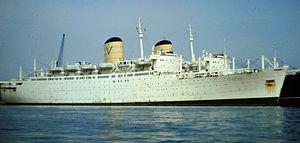
Le navire de croisière Fairwind désarmé à Southampton en août 1969.
Princess Cruises est une compagnie maritime américaine spécialisée dans les croisières. Elle appartient au groupe Carnival Group, qui détient également d’autres compagnies dont Carnival Cruise Lines, la Cunard, la Holland America Line et Costa Croisières.
Le Sylvania est un paquebot construit en 1956 par les chantiers John Brown & Company de Clydebank pour la compagnie Cunard Line. Il est lancé le 22 novembre 1956 et mis en service le 5 juin 1957.
La classe Saxonia est une classe de quatre paquebots construits par les chantiers John Brown & Company de Clydebank pour la Cunard Line entre 1954 et 1957. Le premier navire de cette classe le Saxonia.